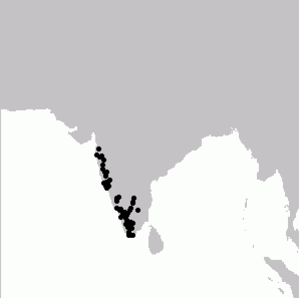
Les pigeons sont des oiseaux de la famille des Columbidae, vivant à l'origine dans les milieux terrestres mais s'étant répandus, pour certaines espèces, en plaine et dans les villes, et se nourrissant principalement de graines, mais avec un régime très élargi autour des lieux où les déchets alimentaires leur sont disponibles, ce qui les fait parfois qualifier d'éboueurs urbains.
Le Pigeon d'Elphinstone est un colombiné endémique des forêts caduques et des sholas des Ghâts du sud-ouest indien.